Jeffrey Dahmer

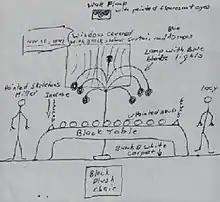
An illustration provided by Dahmer depicting the private altar he had been planning to create at the time of his July 1991 arrest

Elsewhere in Apartment 213, investigators discovered two entire skeletons, a pair of severed hands, two severed and preserved penises, a mummified scalp and, in the 57-gallon drum, three further dismembered torsos dissolving in the acid solution. A total of 74 Polaroid pictures detailing the dismemberment of Dahmer's victims were found. In reference to the recovery of body parts and artifacts at 924 North 25th Street, the chief medical examiner later stated: "It was more like dismantling someone's museum than an actual crime scene."